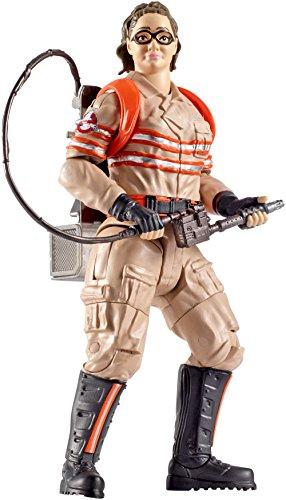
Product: Mattel Ghost Busters 6" Abby Yates Figure
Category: Toys & Games | Toy Figures & Playsets | Action Figures
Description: This 6” figure celebrates one of the new, cool paranormal stars with true-to-movie details and a light up head and torso.
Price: $6.75
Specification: ProductDimensions:6x2.2x10.5inches|ItemWeight:3.2ounces|ShippingWeight:3.2ounces(Viewshippingratesandpolicies)|DomesticShipping:ItemcanbeshippedwithinU.S.|InternationalShipping:ThisitemcanbeshippedtoselectcountriesoutsideoftheU.S.LearnMore|ASIN:B01B7OX7PW|Itemmodelnumber:DRT85|Manufacturerrecommendedage:4-8years